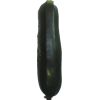
Label: dark_zucchini